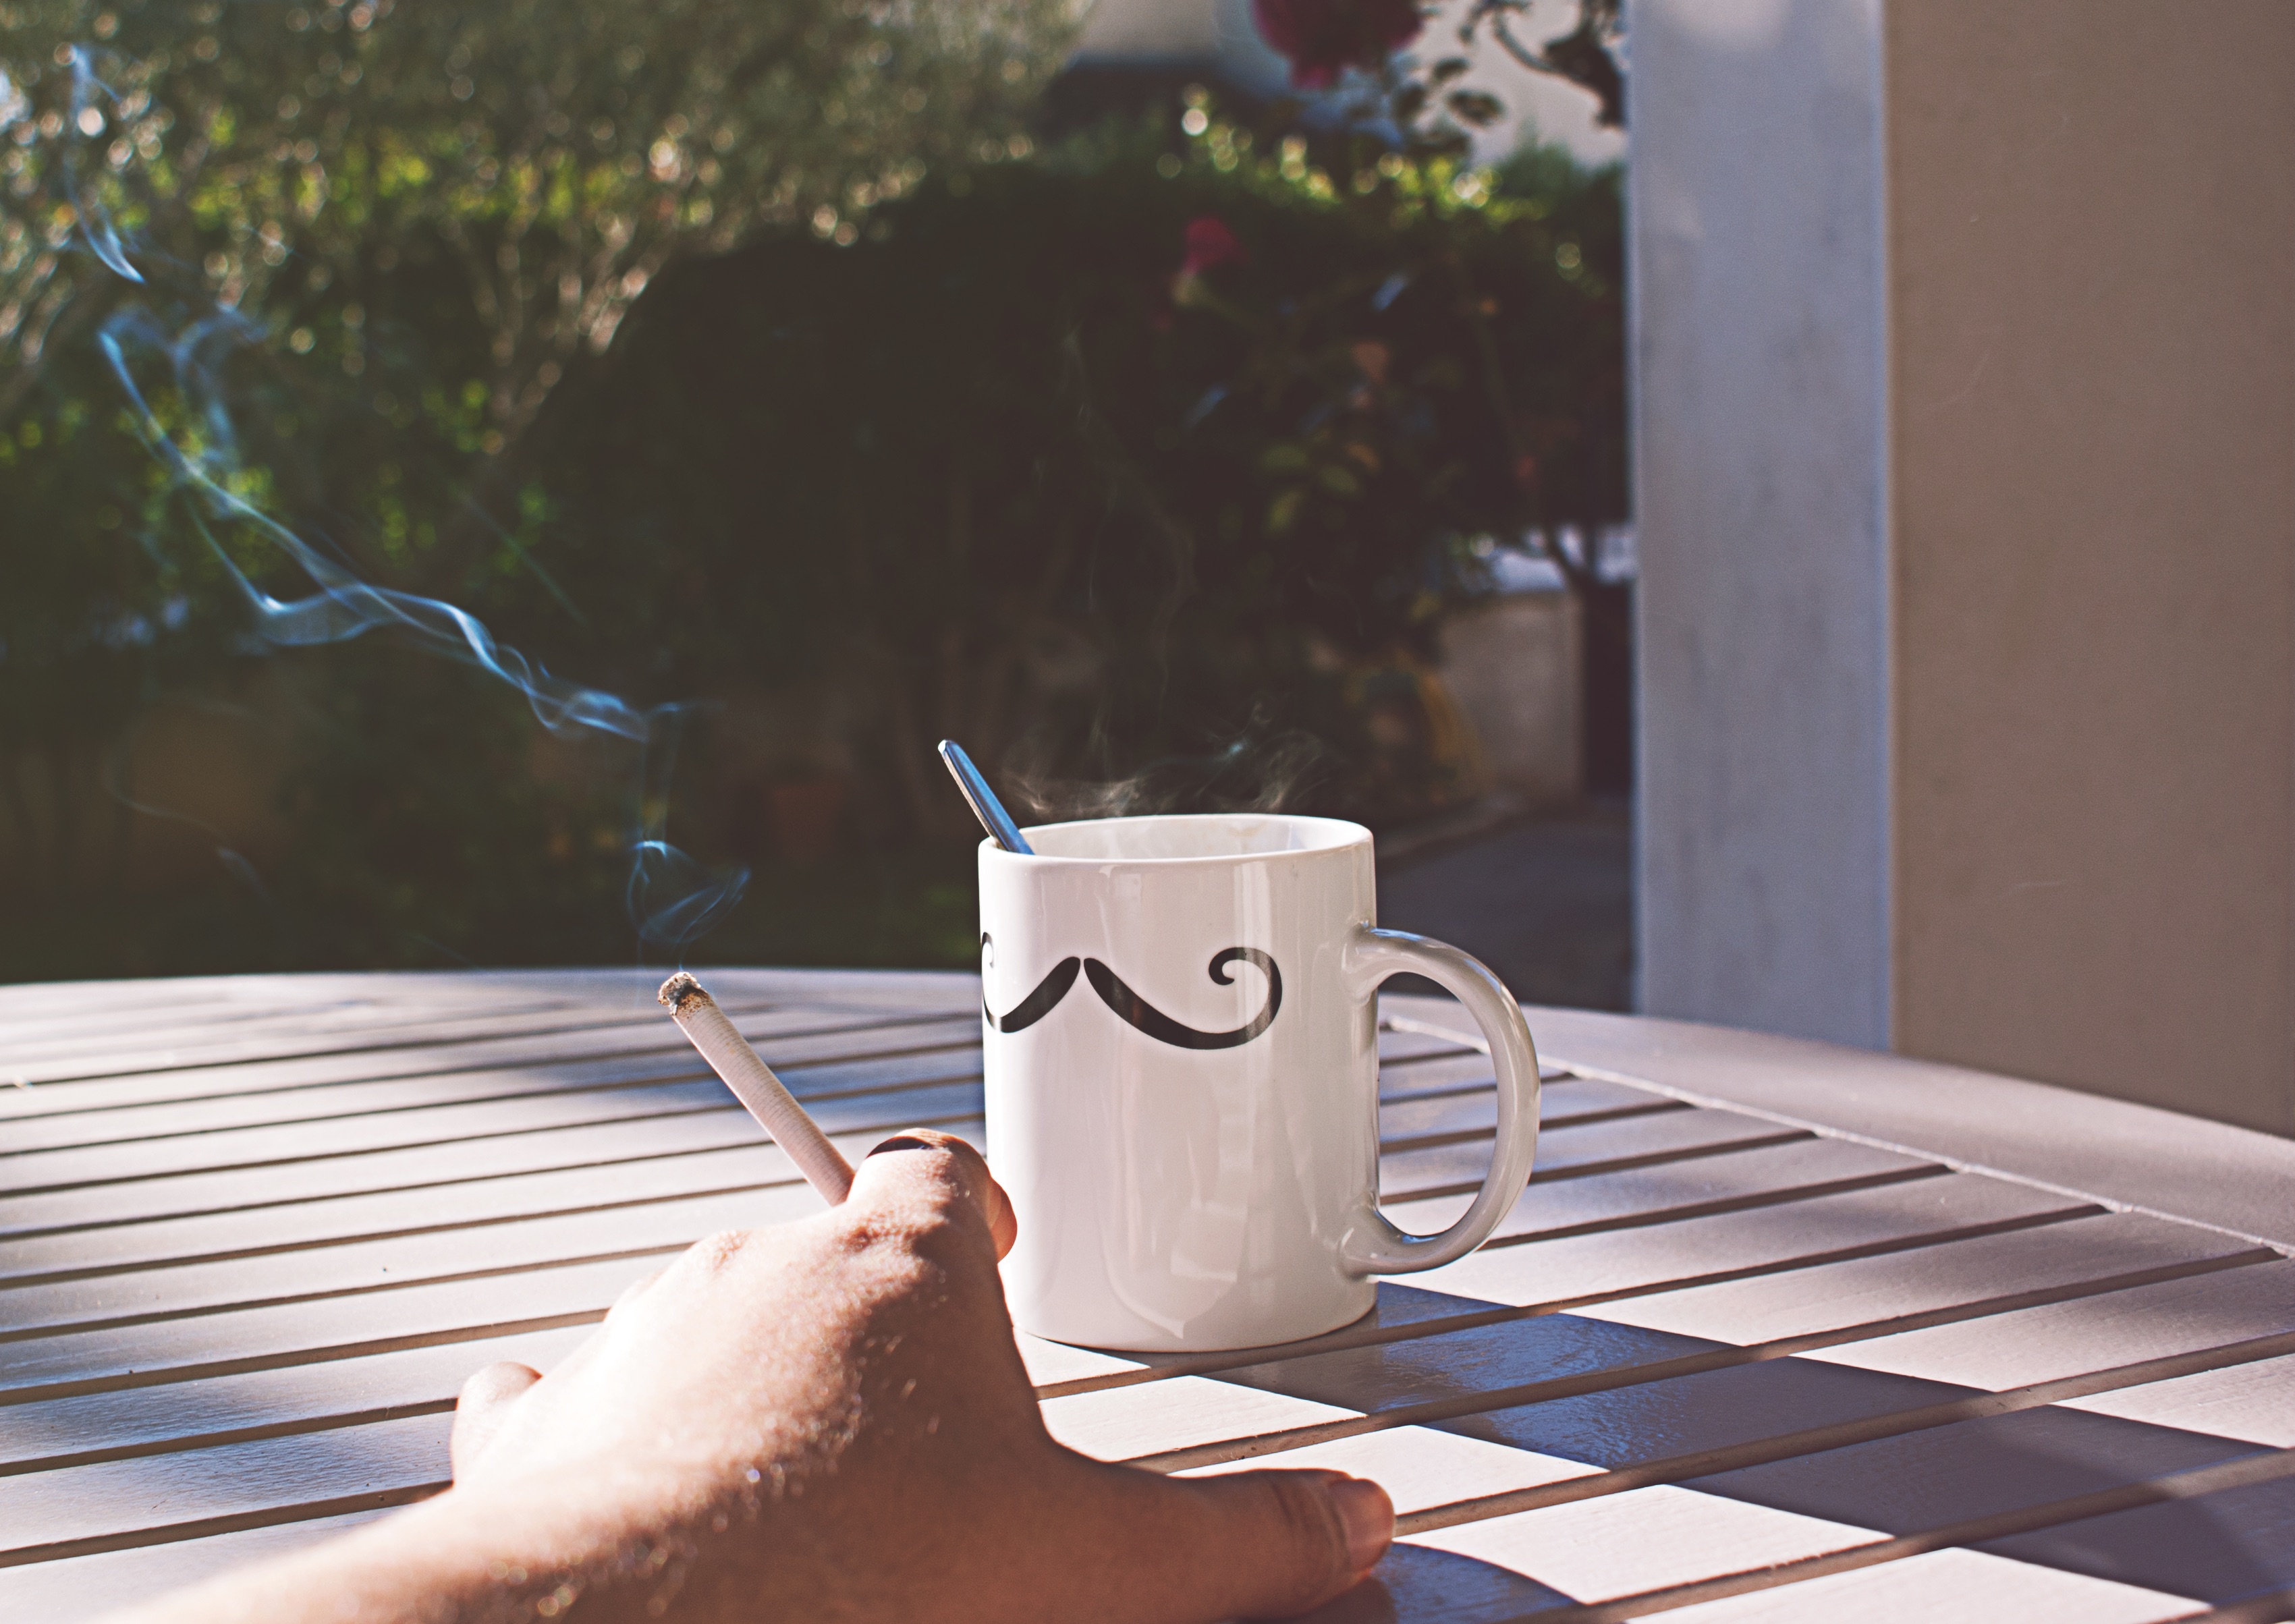
table, wood, floor, furniture, lighting, interior design